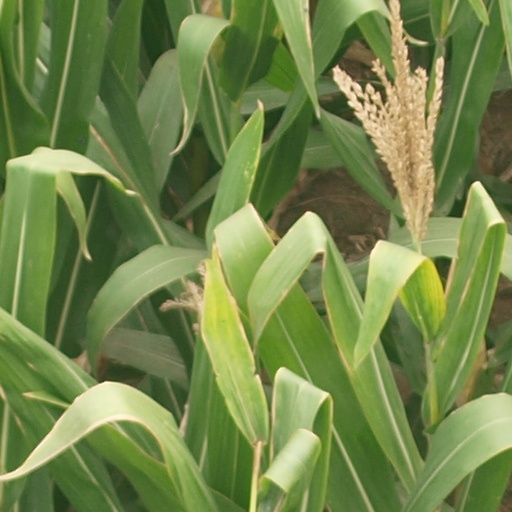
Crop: maize; corn